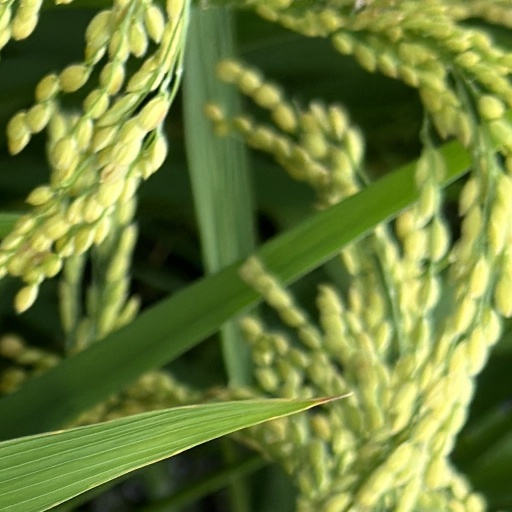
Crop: rice